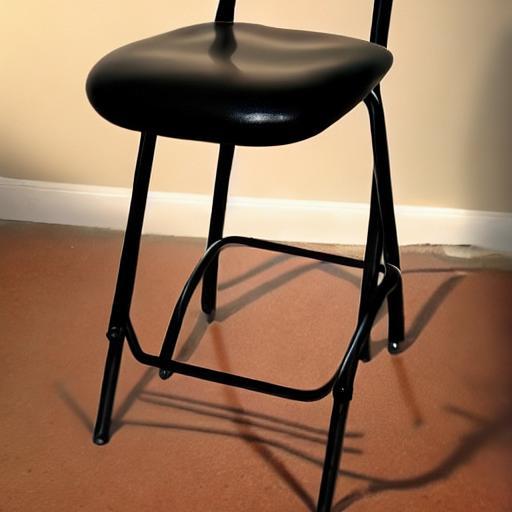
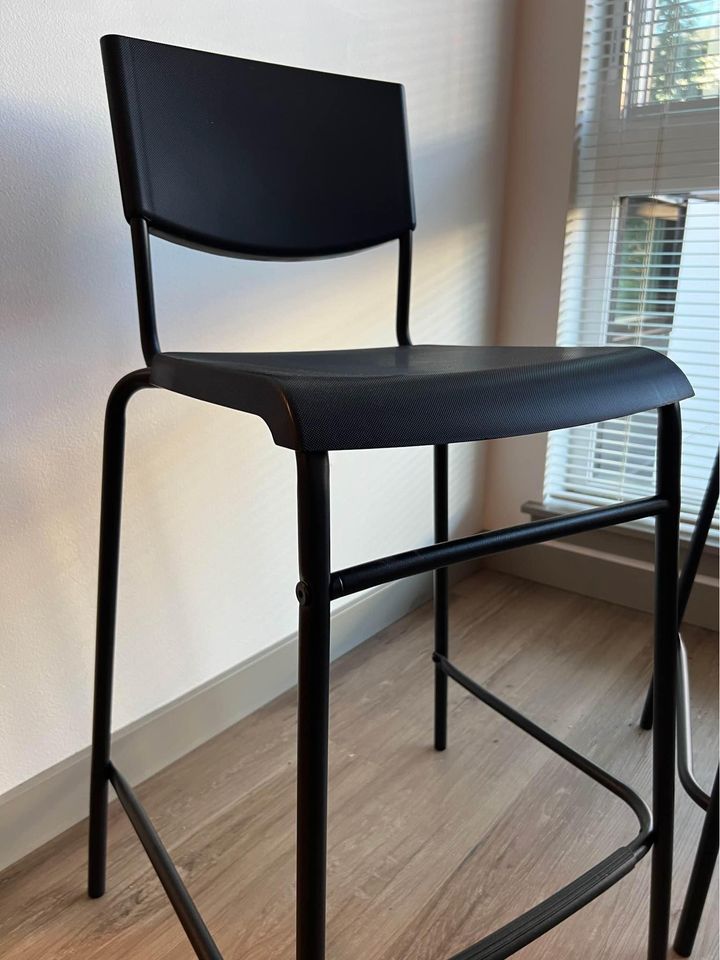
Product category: stool
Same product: no